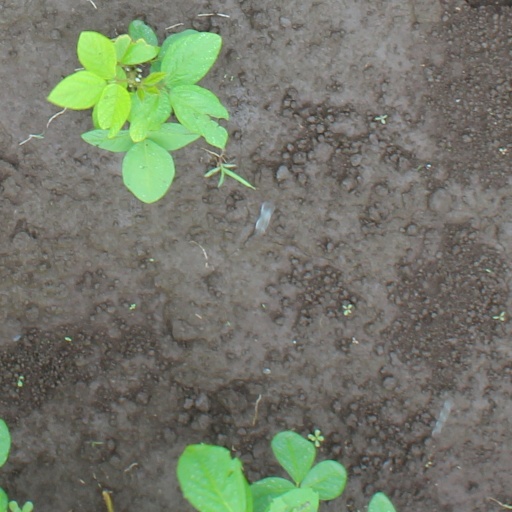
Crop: soybean